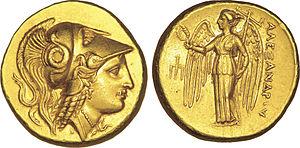
Nom de l'atelier
Le casque corinthien est un type de casque grec en bronze, traditionnellement considéré comme étant né dans la cité grecque de Corinthe. Il apparaît à la fin du VIIIᵉ siècle av. J.-C. et est un des constituants traditionnels - et emblématique - de l'armement hoplitique. Il cohabite avec différentes autres formes de casques : le casque attique, chalcidien, béotien, illyrien, phrygien, ainsi que leurs dérivés régionaux respectifs. Il est le type de casque le plus représenté dans l'iconographie grecque mettant en scène des hoplites, ainsi que dans l'iconographie étrusque, romaine et italique au sens large, sur les monnaies, vases, reliefs, dans la statuaire et dans la peinture. Il fut par ailleurs l'objet de copies au sein du reste du monde méditerranéen occidental, notamment en Étrurie et en Italie méridionale, donnant par exemple naissance au casque apulo-corinthien. Il est progressivement abandonné au profit de casques plus légers et plus confortables, permettant une meilleure audition, vision, et mobilité de la tête, au cours de l'époque hellénistique qui voit le combat devenir plus mobile.
Dans la mythologie grecque, Niké est une déesse personnifiant la Victoire, comme son nom l'indique. Fille du Titan Pallas et de Styx, elle est la sœur de Kratos, Bia et Zélos, avec qui elle fait partie des proches de Zeus. L’Hymne homérique à Arès la fait cependant naître du dieu lui-même. La forme des ailes de cette déesse a été reprise et simplifié par l'entreprise Nike qui l'utilise comme logo actuellement.
Alexandre le Grand ou Alexandre III, né le 21 juillet 356 av. J.-C. à Pella et mort le 11 juin 323 av. J.-C. à Babylone, est un roi de Macédoine et l'un des personnages les plus célèbres de l'Antiquité. Fils de Philippe II, élève d'Aristote et roi de Macédoine à partir de 336, il devient l'un des plus grands conquérants de l'histoire en prenant possession de l'immense empire perse et en s'avançant jusqu'aux rives de l'Indus.